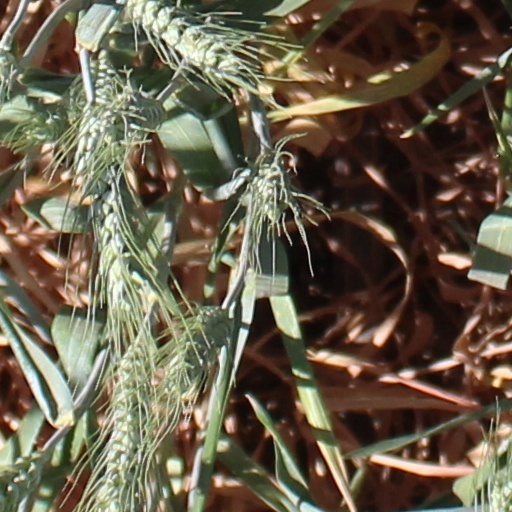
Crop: wheat